Toledo War

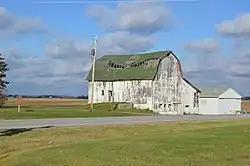
Site of the Battle of Phillips Corners

Surveyors wrote to Lucas afterward that while observing "the blessings of the Sabbath", Michigan militia forces advised them to retreat. In the ensuing chase, "nine of our men, who did not leave the ground in time after being fired upon by the enemy, from thirty to fifty shots, were taken prisoners and carried away into Tecumseh, Michigan." While the details of the attack are disputed—Michigan claimed it fired no shots, only discharging a few musket rounds in the air as the Ohio group retreated—the battle further infuriated both Ohioans and Michiganders and brought the two sides to the brink of all-out war.